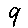
Label: 9